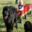
Label: dog